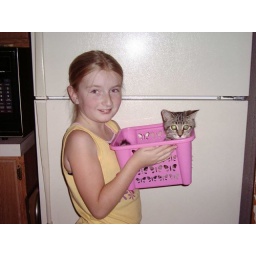
cat in a basket